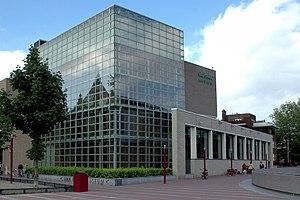
Le musée Van Gogh, entièrement consacré au peintre néerlandais Vincent van Gogh, est un musée néerlandais, fondé en 1973, situé à Amsterdam sur la place du Musée.